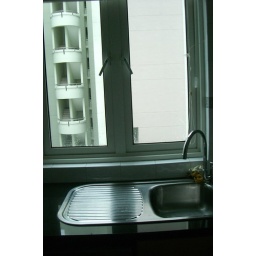
window in kitchen